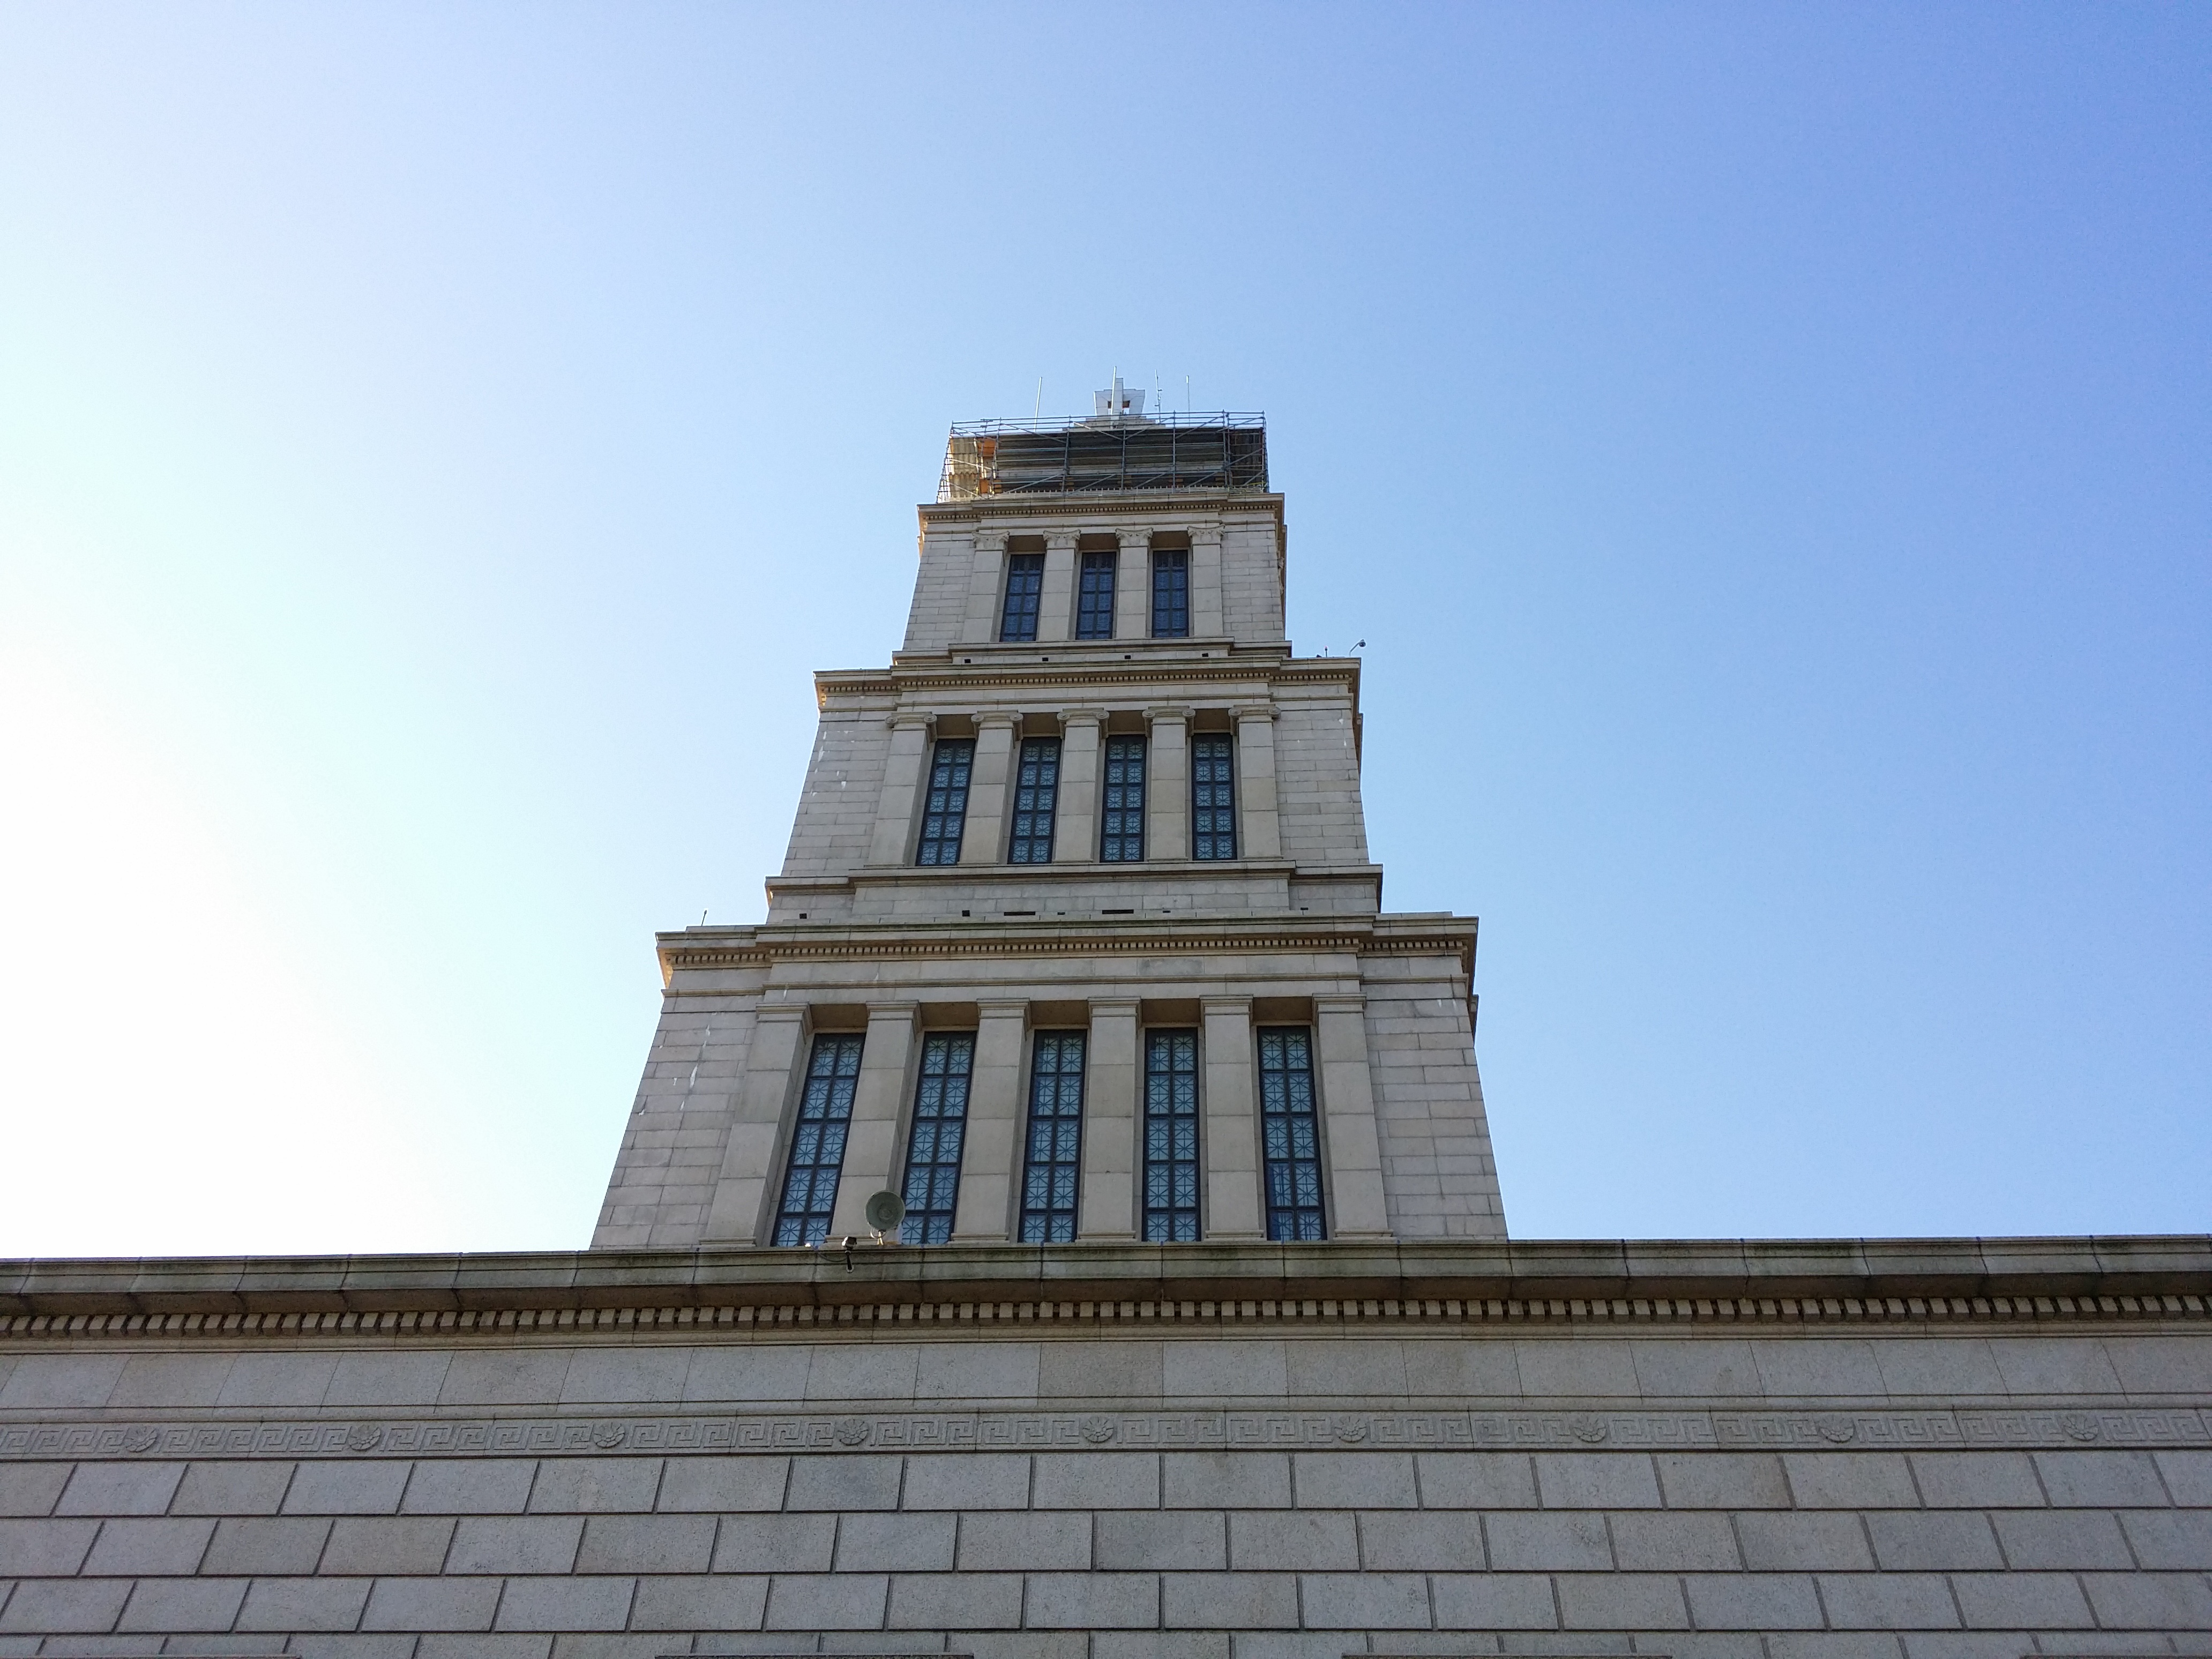
architecture, monument, tower, landmark, facade, washington, virginia, alexandria, control tower, masons